Pylos

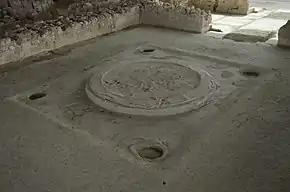
Foyer in the Throne room of the Palace of Nestor

In addition to the archaeological remains of the palace, Blegen also found there thousands of clay tablets with inscriptions written in Linear B, a syllabic script used between 1425 and 1200 BC for writing Mycenaean Greek. Pylos is the largest source in Greece of these tablets with 1,087 fragments found on the site of the Nestor's Palace. In 1952, when self-taught linguist Michael Ventris and John Chadwick deciphered the script, Mycenaean Greek turned out to be the earliest attested form of Greek, some elements of which have survived in the language of Homer thanks to a long oral tradition of epic poetry. Thus, these clay tablets, generally used for administrative purposes or for recording economic transactions, clearly demonstrate that the site itself was already called "Pylos" by its Mycenaean inhabitants ("Pulos" in Mycenaean Greek; attested in Linear B as "pu-ro," ).